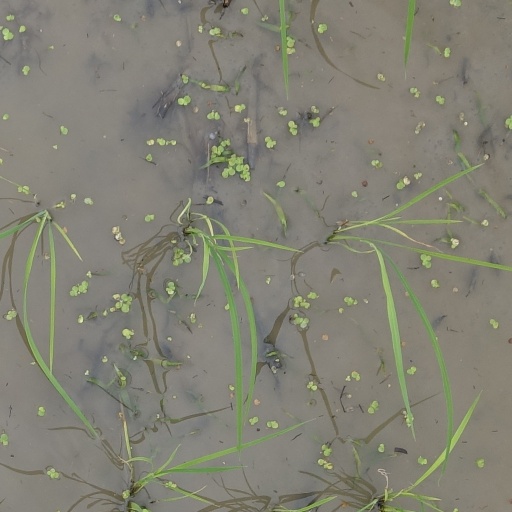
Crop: rice